Bavli

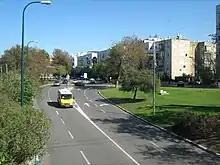
Shikun Bavli

Bavli, or Shikun Bavli, is a neighborhood in central Tel Aviv, Israel, named after the Babylonian Talmud, and bounded by Yarkon Park on the north, Ayalon highway to the east, Namir road to the west, and Park Tzameret to the south.